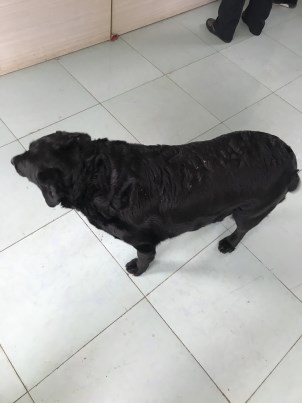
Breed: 3580-n000122-Labrador_retriever